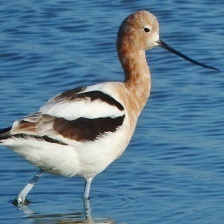
Species: AMERICAN AVOCET
Scientific name: PSITTACULA EUPATRIA